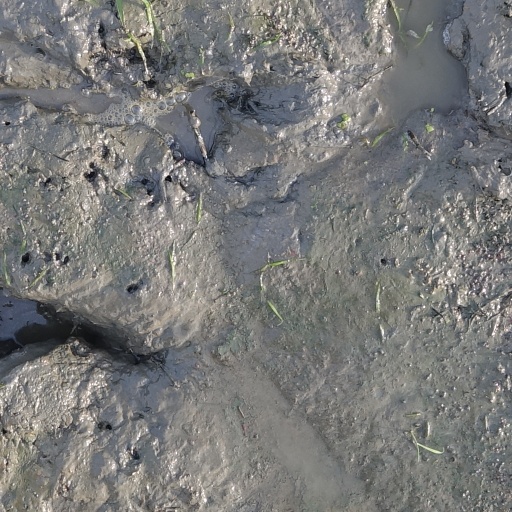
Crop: rice